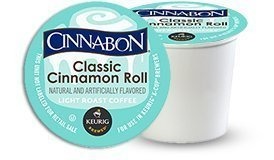
Item Name: Cinnabon Classic Cinnamon Roll Keurig Single-Serve K-Cup Pods, Light Roast Coffee, 10 Count (Pack of 1)
Bullet Point: Bullet Point
Value: 10.0
Unit: Count

Price: 7.64